448th Missile Squadron

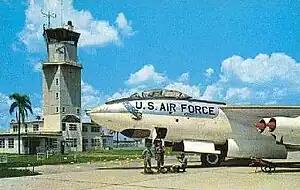
B-47 Stratojet at McCoy AFB

From 1958, the Boeing B-47 Stratojet wings of Strategic Air Command (SAC) began to assume an alert posture at their home bases, reducing the amount of time spent on alert at overseas bases. The SAC alert cycle divided itself into four parts: planning, flying, alert and rest to meet General Thomas S. Power’s initial goal of maintaining one third of SAC's planes on fifteen minute ground alert, fully fueled and ready for combat to reduce vulnerability to a Soviet missile strike. To implement this new system, B-47 wings reorganized from three to four squadrons. The 448th was activated at McCoy Air Force Base, Florida on 1 February 1959 as the fourth squadron of the 321st Bombardment Wing.